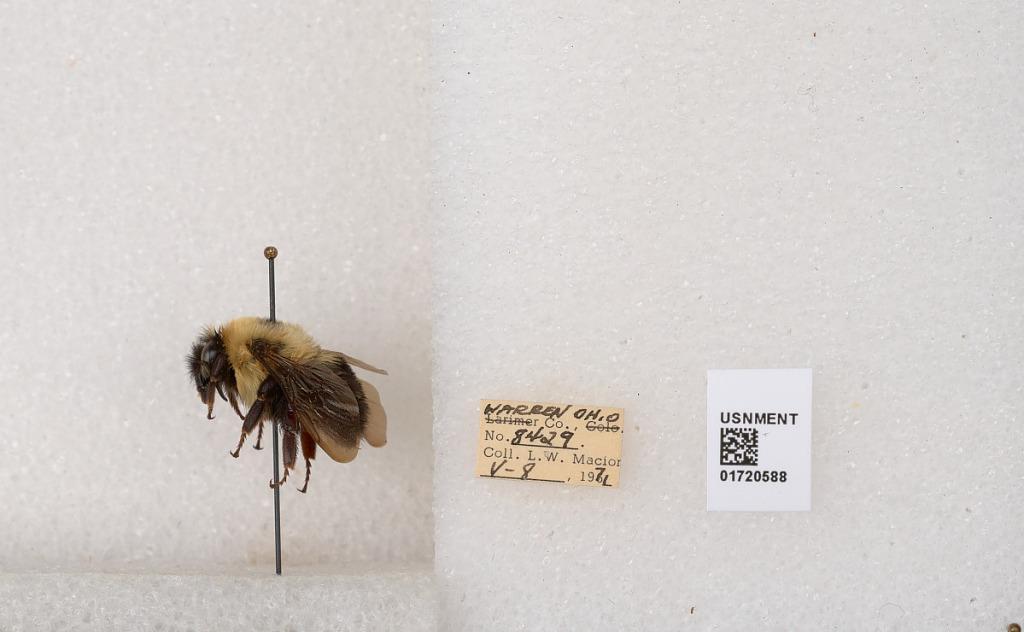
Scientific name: Bombus bimaculatus Cresson
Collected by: L. Macior
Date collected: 1971-5-8
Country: United States
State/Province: Ohio
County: Warren
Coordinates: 39.4276, -84.1668